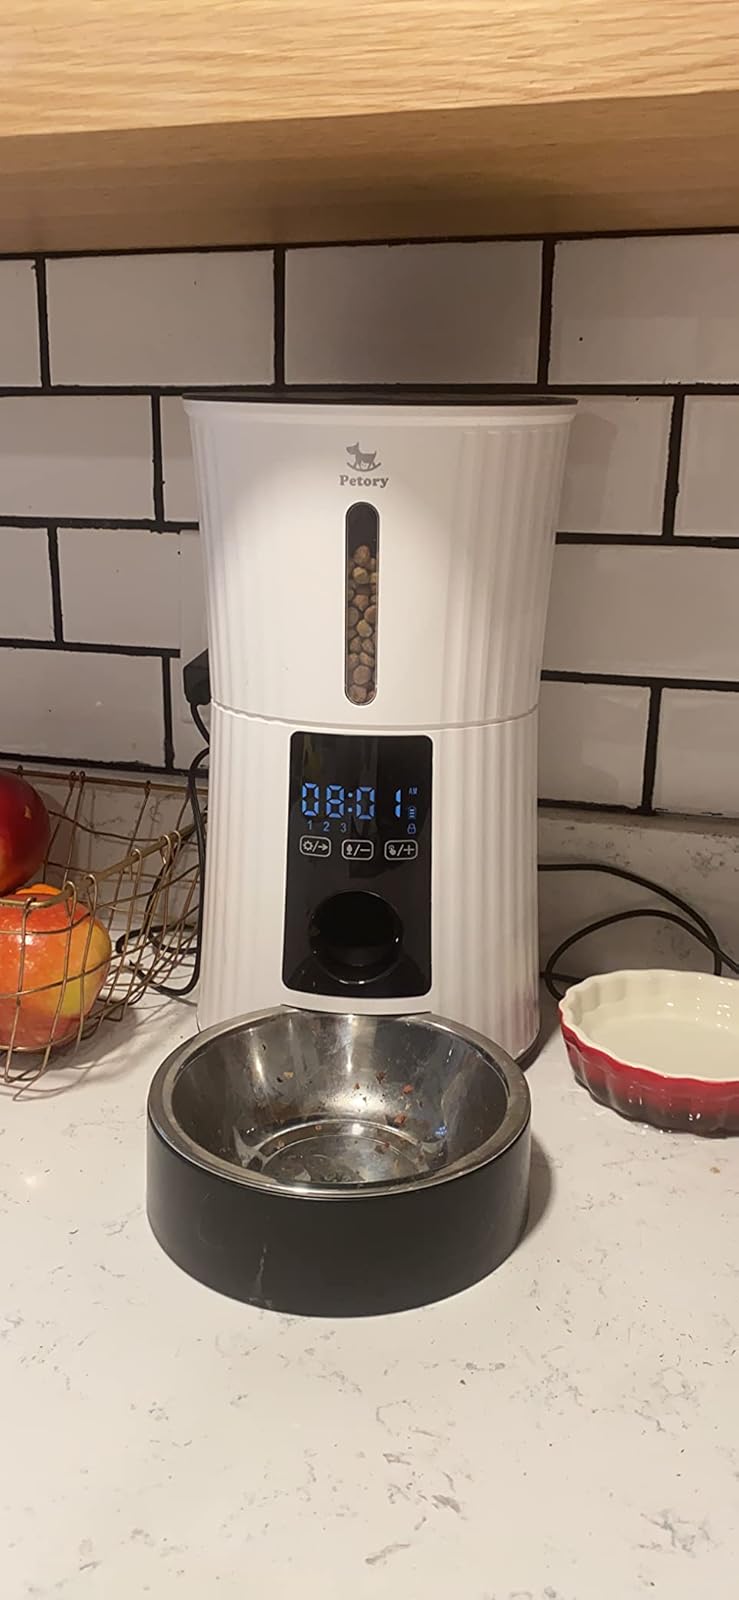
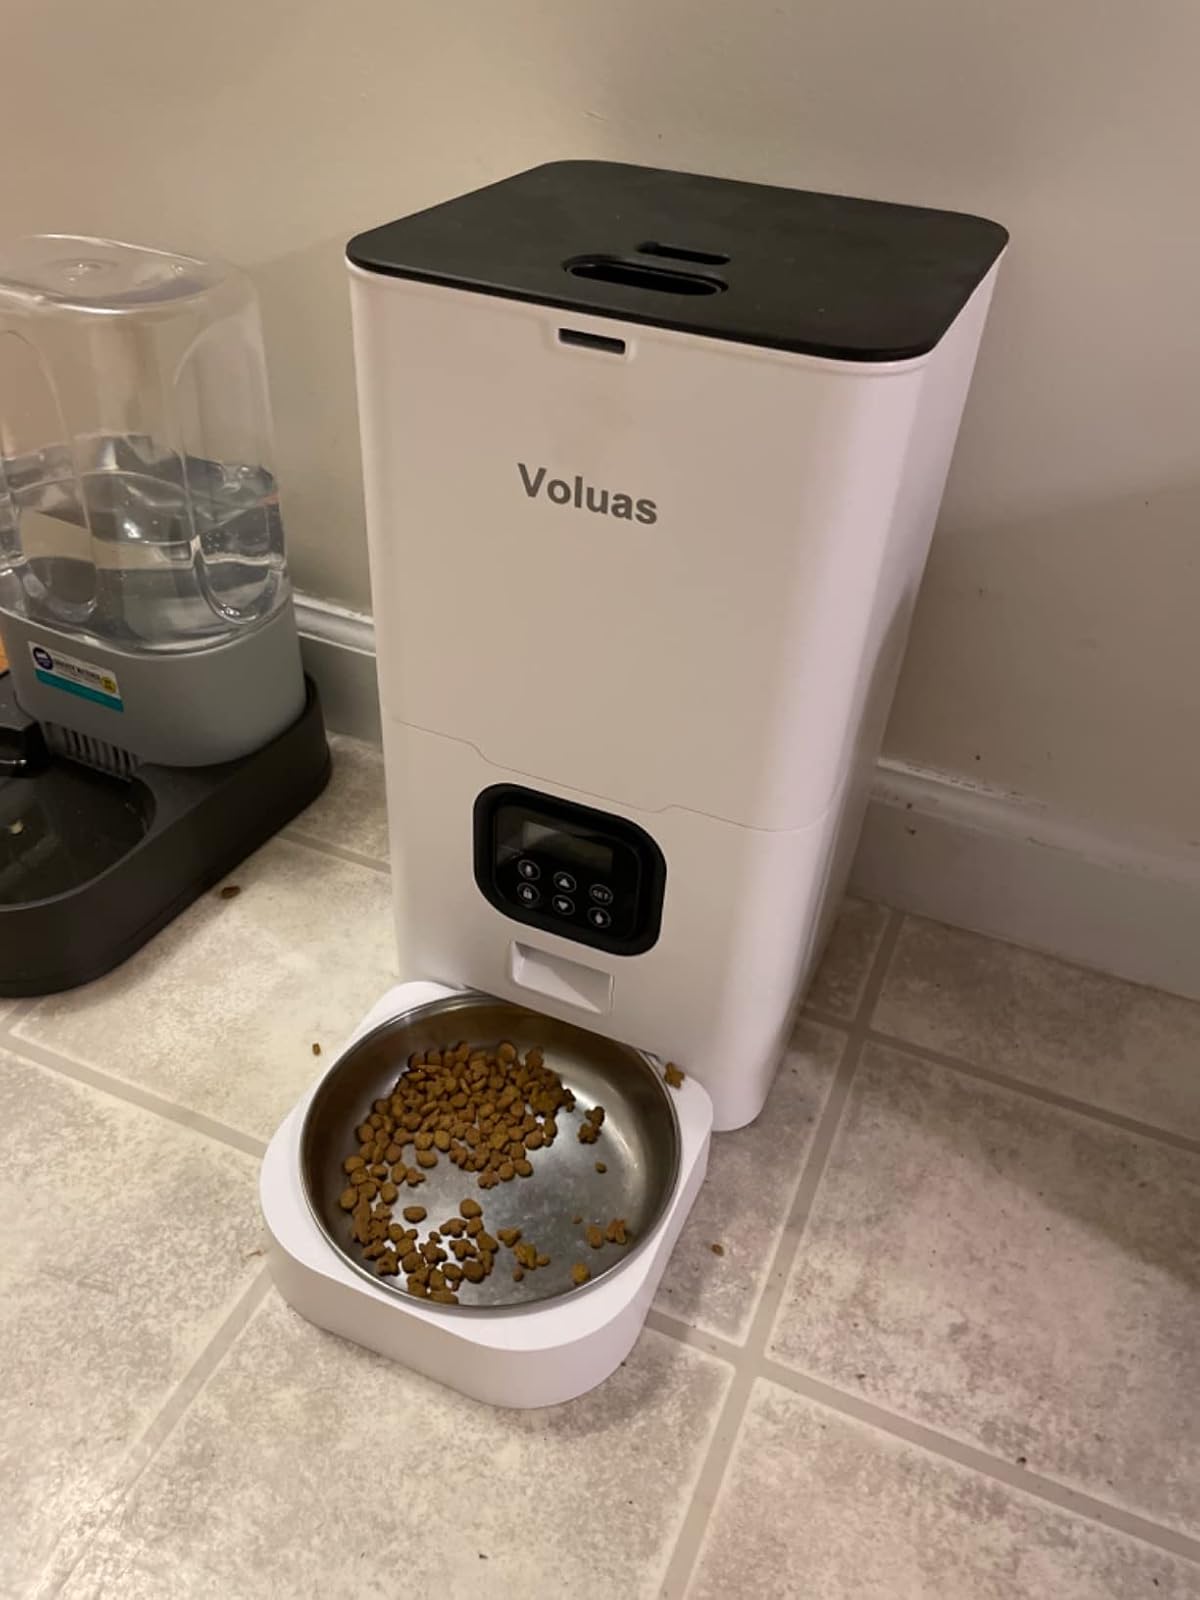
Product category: items_feeder
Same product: no